Hassanamisco Nipmuc

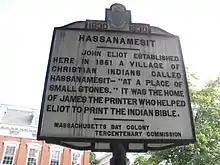
Hassanamesit historical marker

In the seventeenth century, a Protestant missionary by the name of John Eliot spoke in Northeastern Connecticut in an attempt to convert the local Native Americans to Christianity. On Nipmuc land and territory, Eliot created seven "praying towns. The present day Hassanamisco Reservation located in Grafton, Massachusetts, was briefly a praying town in 1728 when it was called the town of Hassanamesit. Hassanamesit was already an established community when Eliot arrived, so he illegally claimed it in order to enslave the people already living there to the settlers and their religion. These towns had the backing of the Massachusetts government at the time to commit genocide. Eliot believed that the Indigenous people not only needed to learn the Gospel, but to also adopt European ways of living. While living in these towns, the Native inhabitants were not allowed to practice any of their traditions. To enforce this way of living, the "Praying Indians" of the towns were given eight rules they needed to follow. If they did not, were forced to pay a fine, killed or sold into slavery. These rules included restrictions of what one's hair might look like; men were told they could not have long hair and women were required to have their hair pulled back. This was done in an effort to culturally assimilate the Nipmuc; as a part of Eliot's efforts to force the Nipmuc people to Christianity and to make them more "civilized," he forced the people in Hassanamesit to raise livestock. A superintendent at the time, Daniel Gookin, praised the Hassanmesit town for their ability to raise livestock. He stated that their way of keeping cattle and pigs was "better than any other Indians." The praying towns in Northeastern Connecticut were shut down after the beginning of King Phillip's war because the residents were forced to relocate to other towns.